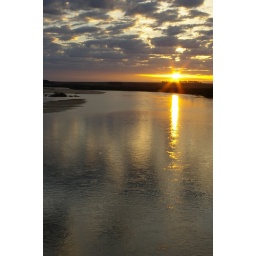
sunset over the ibicui river from the bridge